The Stone (2013 film)

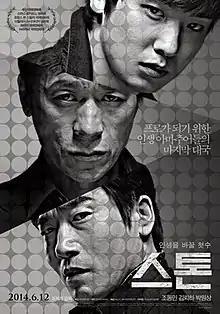
Film poster

The Stone is a 2013 South Korean film written and directed by Cho Se-rae. It premiered at the 2013 Locarno International Film Festival.